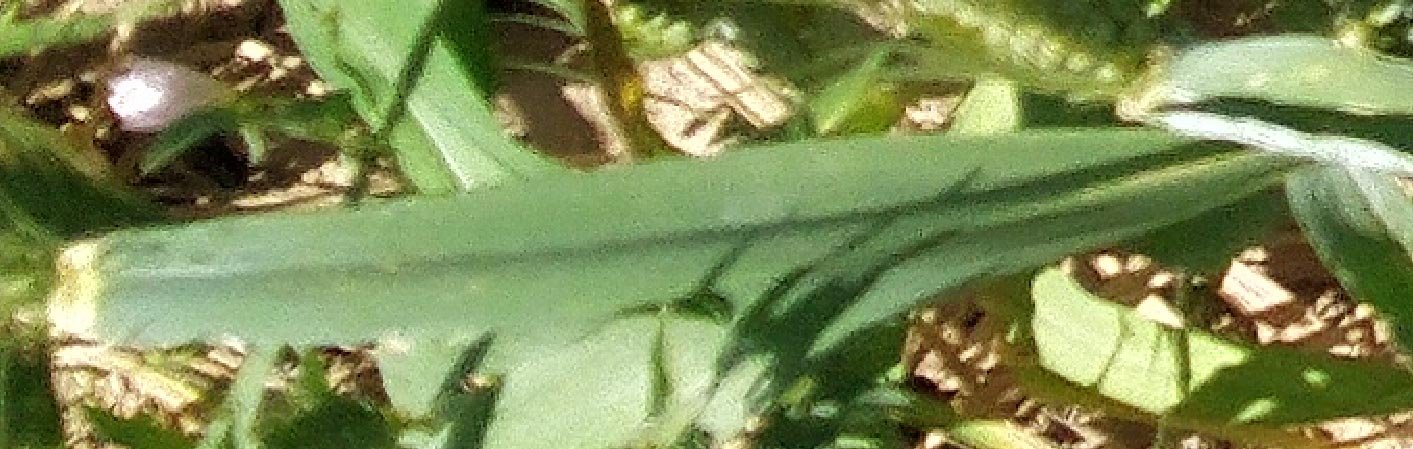
Label: Wheat___Healthy